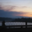
Label: bridge